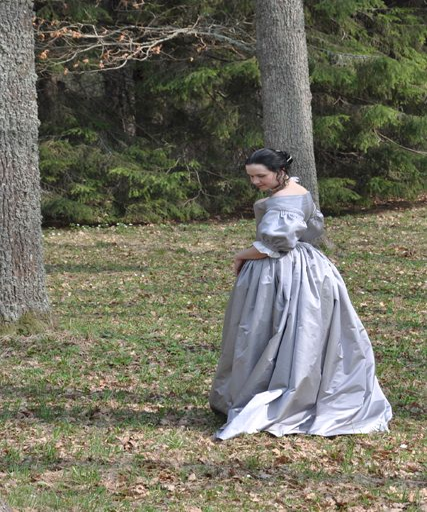
before the automobile : 1660 's dress